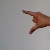
The image shows a hand gesture representing the letter 'Z' in Indian Sign Language.